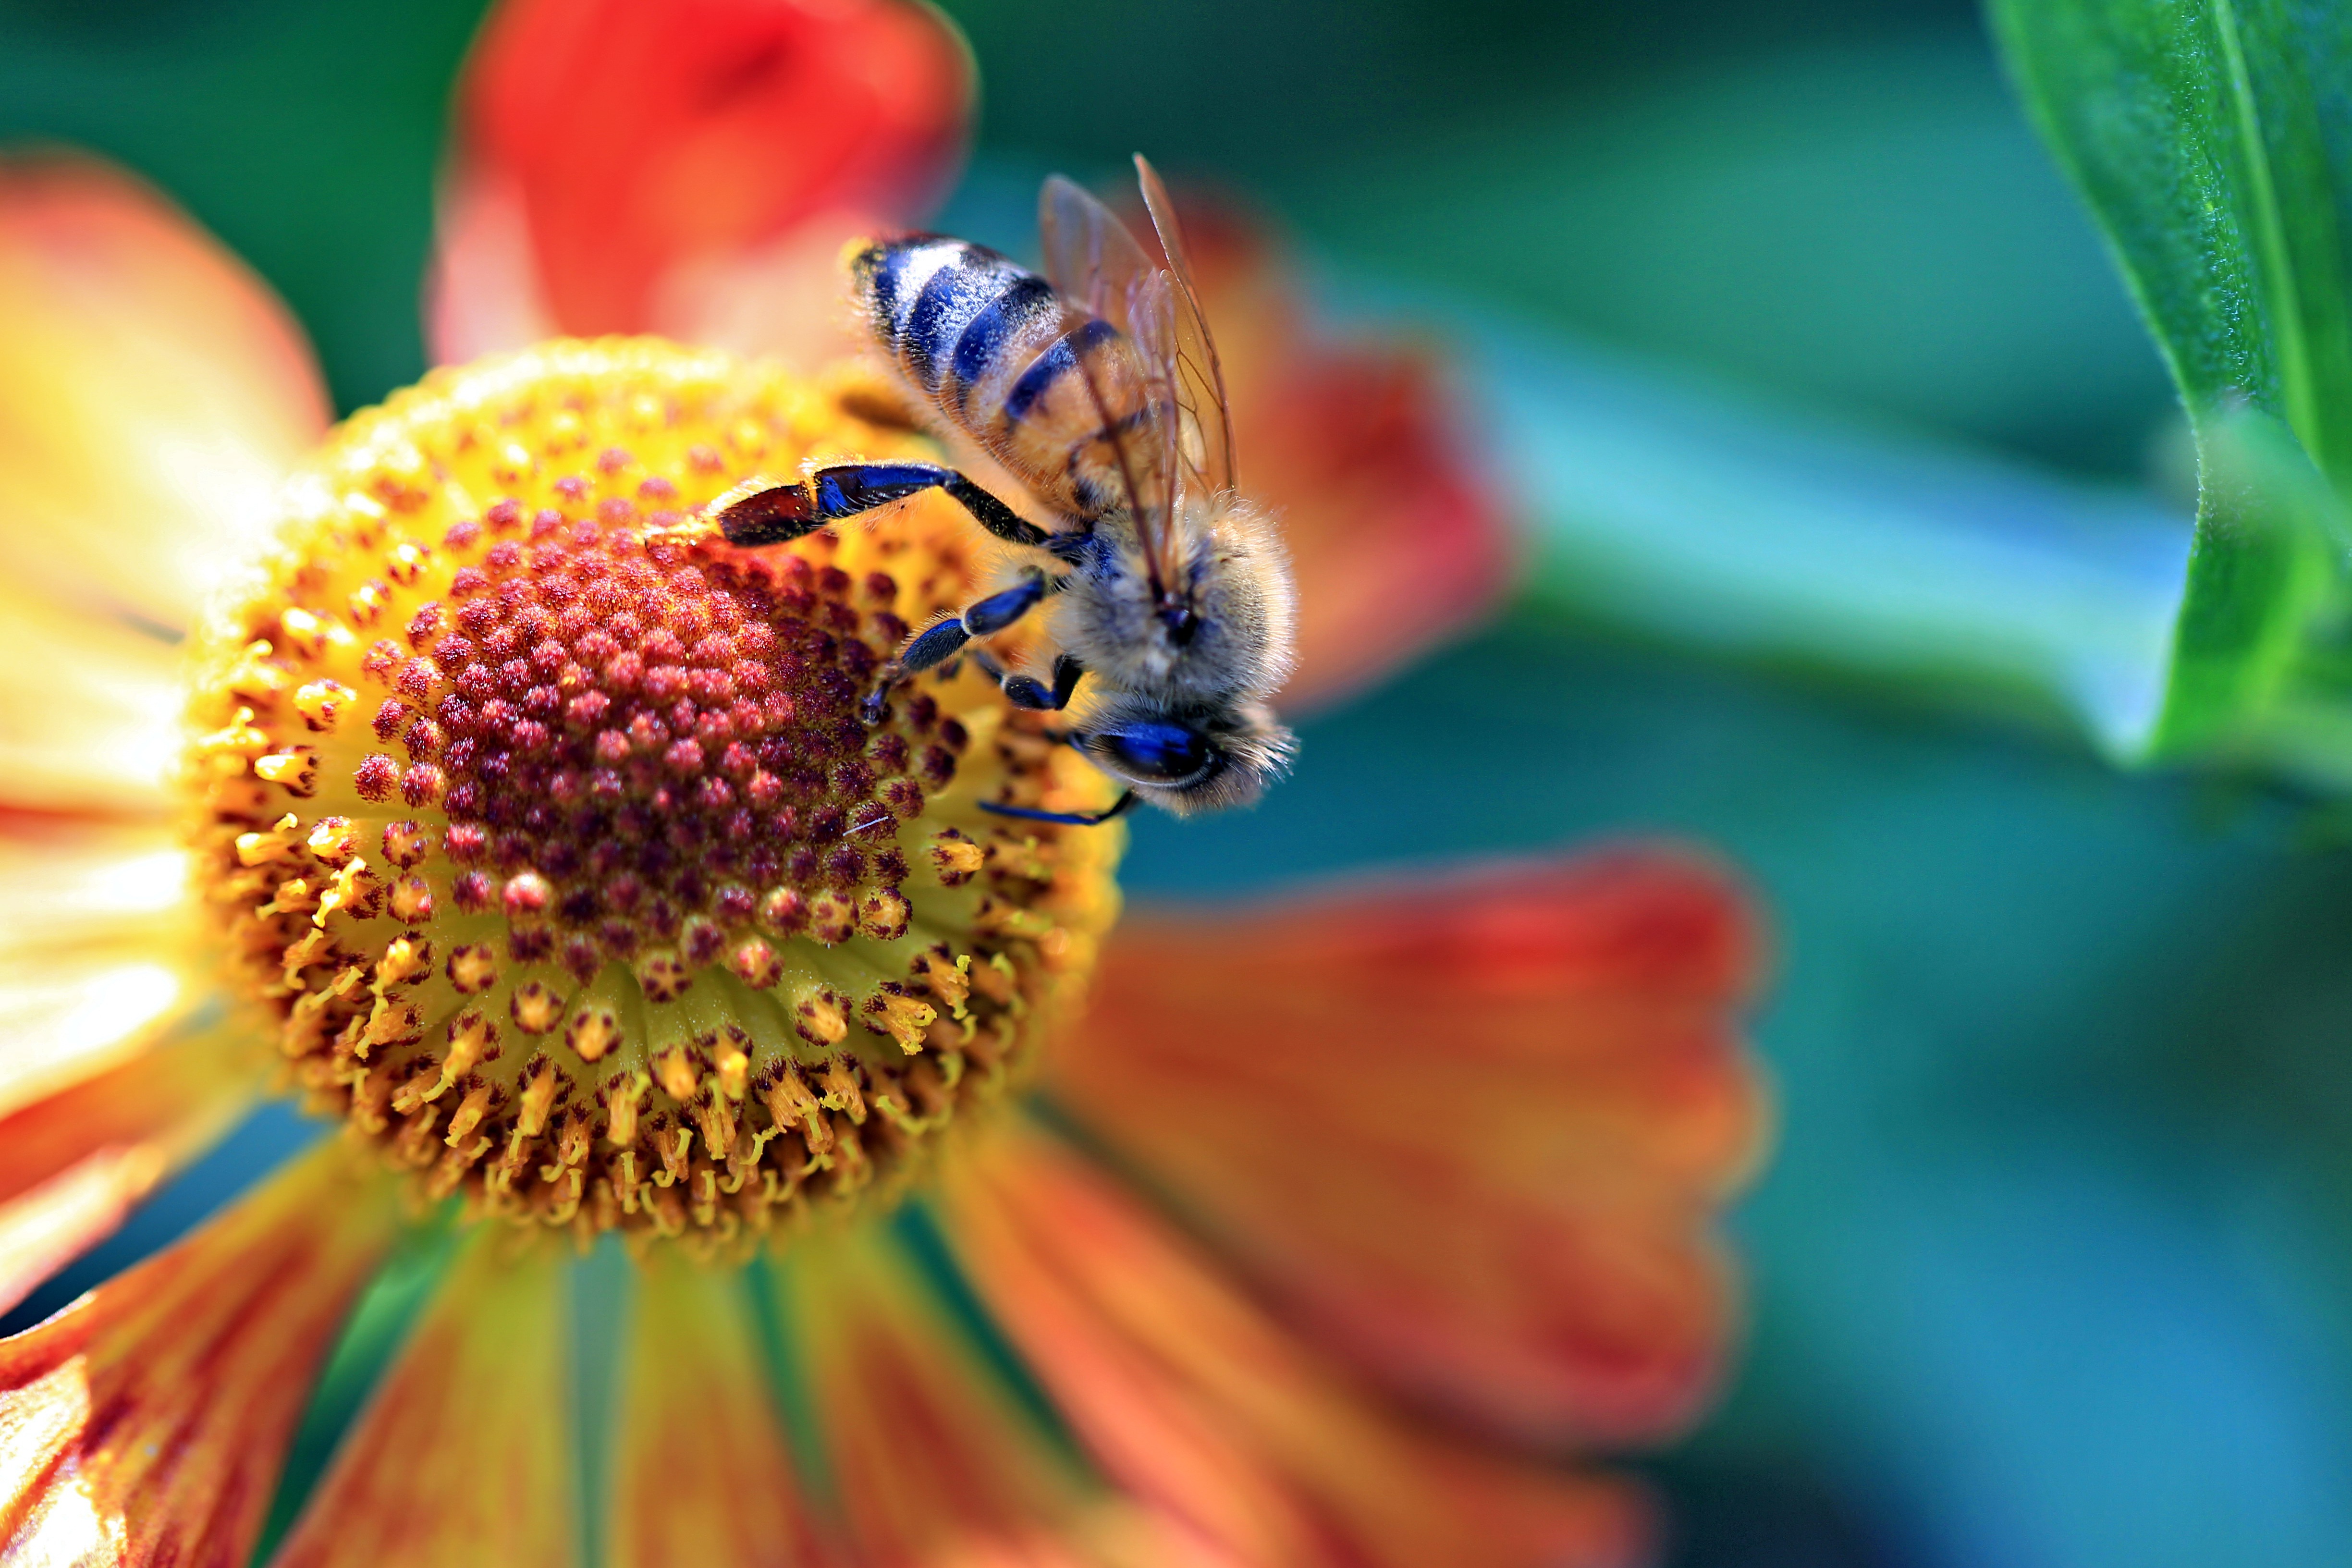
natural, flower, pollinator, insect, plant, arthropod, petal, honeybee, pest, flowering plant, invertebrate, close up, membrane winged insect, wildlife, annual plant, macro photography, bumblebee, daisy family, Megachilidae, pollen, wildflower, fly, parasite, bee, herbaceous plant, sunflower, pattern, hoverfly, photography, carpenter bee, art